New York State Route 28

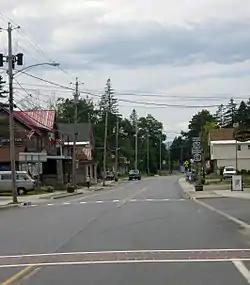
A two-lane highway passes alongside several two-story homes, some of which house businesses. One side of the highway is lined with telephone poles that have streetlights and American flags mounted on them.

The Fulton Chain Lakes which NY 28 has been following extend into Hamilton County. The highway soon reaches the settlement of Long Lake as it passes south of Raquette Lake. In the hamlet of Blue Mountain Lake, the route begins a wrong-way concurrency with NY 30; the concurrency ends in the hamlet of Indian Lake. East of NY 30, NY 28 begins to shift towards the south.